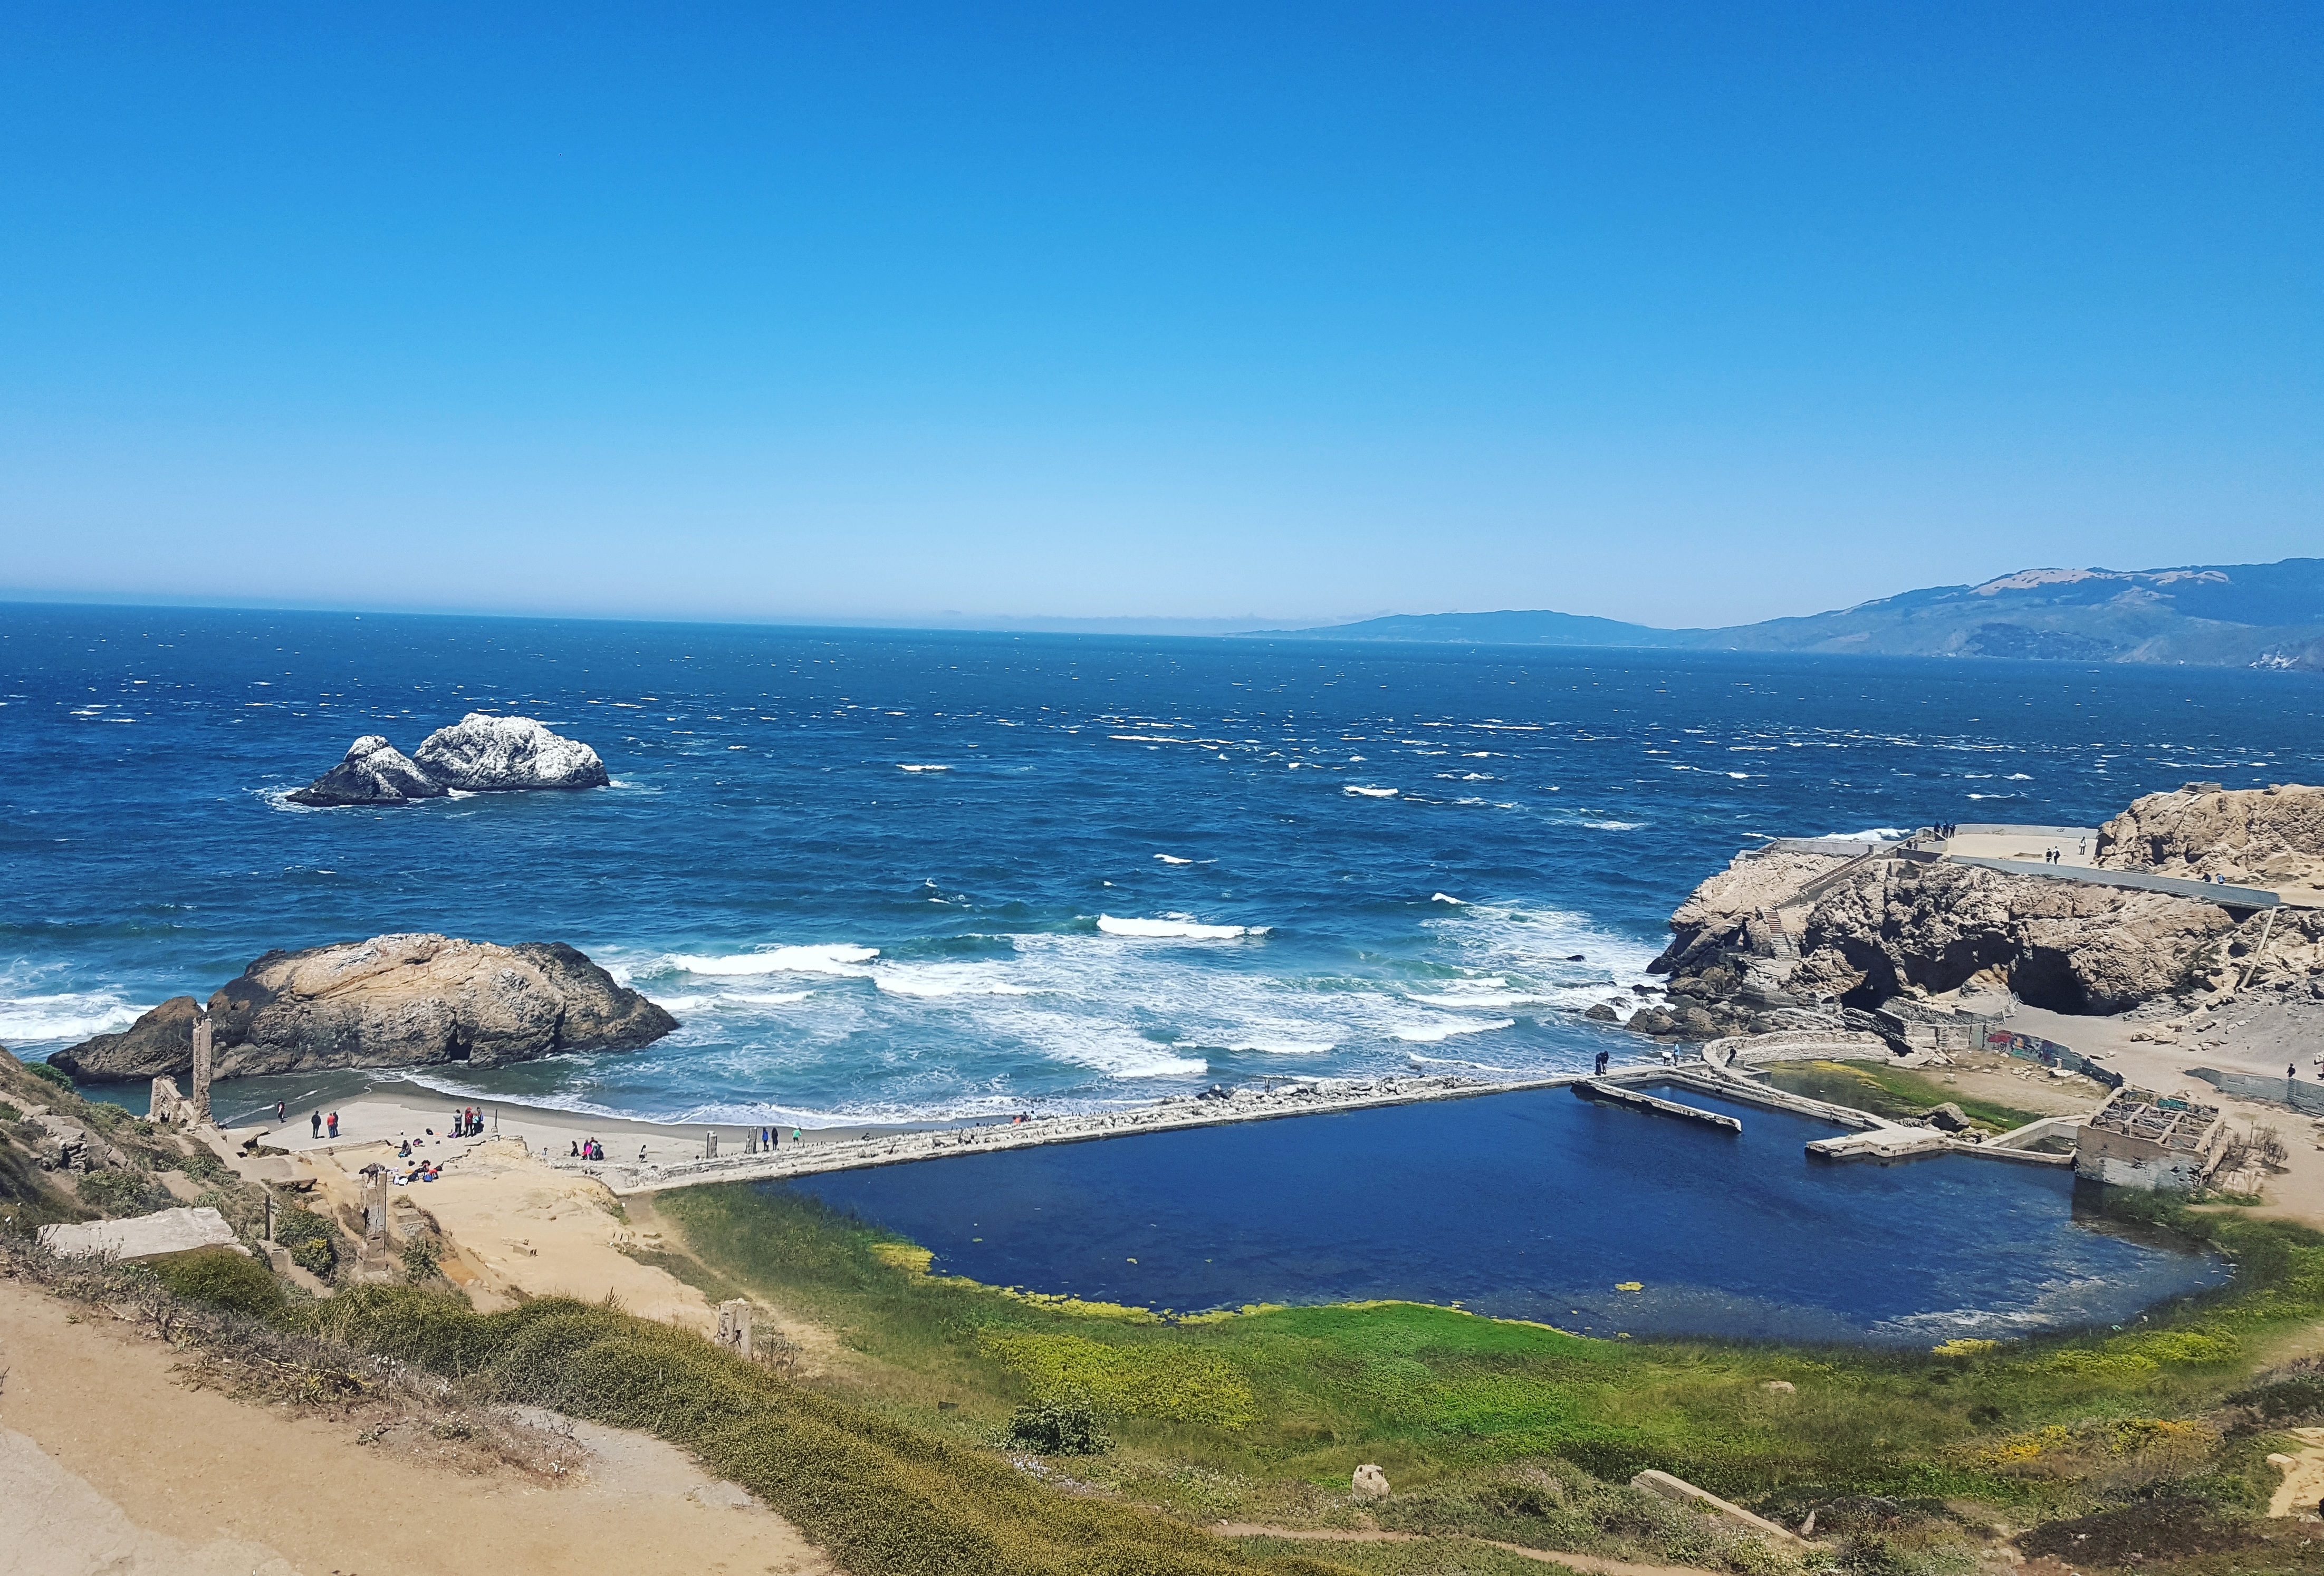
beach, landscape, sea, coast, nature, ocean, horizon, shore, vacation, san francisco, cliff, cove, usa, bay, blue, reservoir, trip, terrain, california, body of water, united states, visual, mar, vista, cape, islet, landform, caliph, san fran, ocean beach